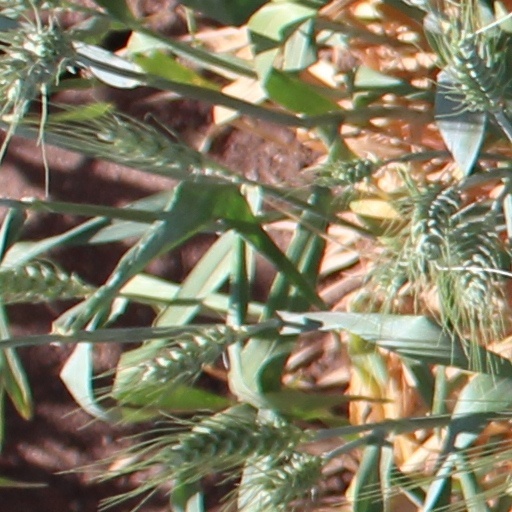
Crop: wheat